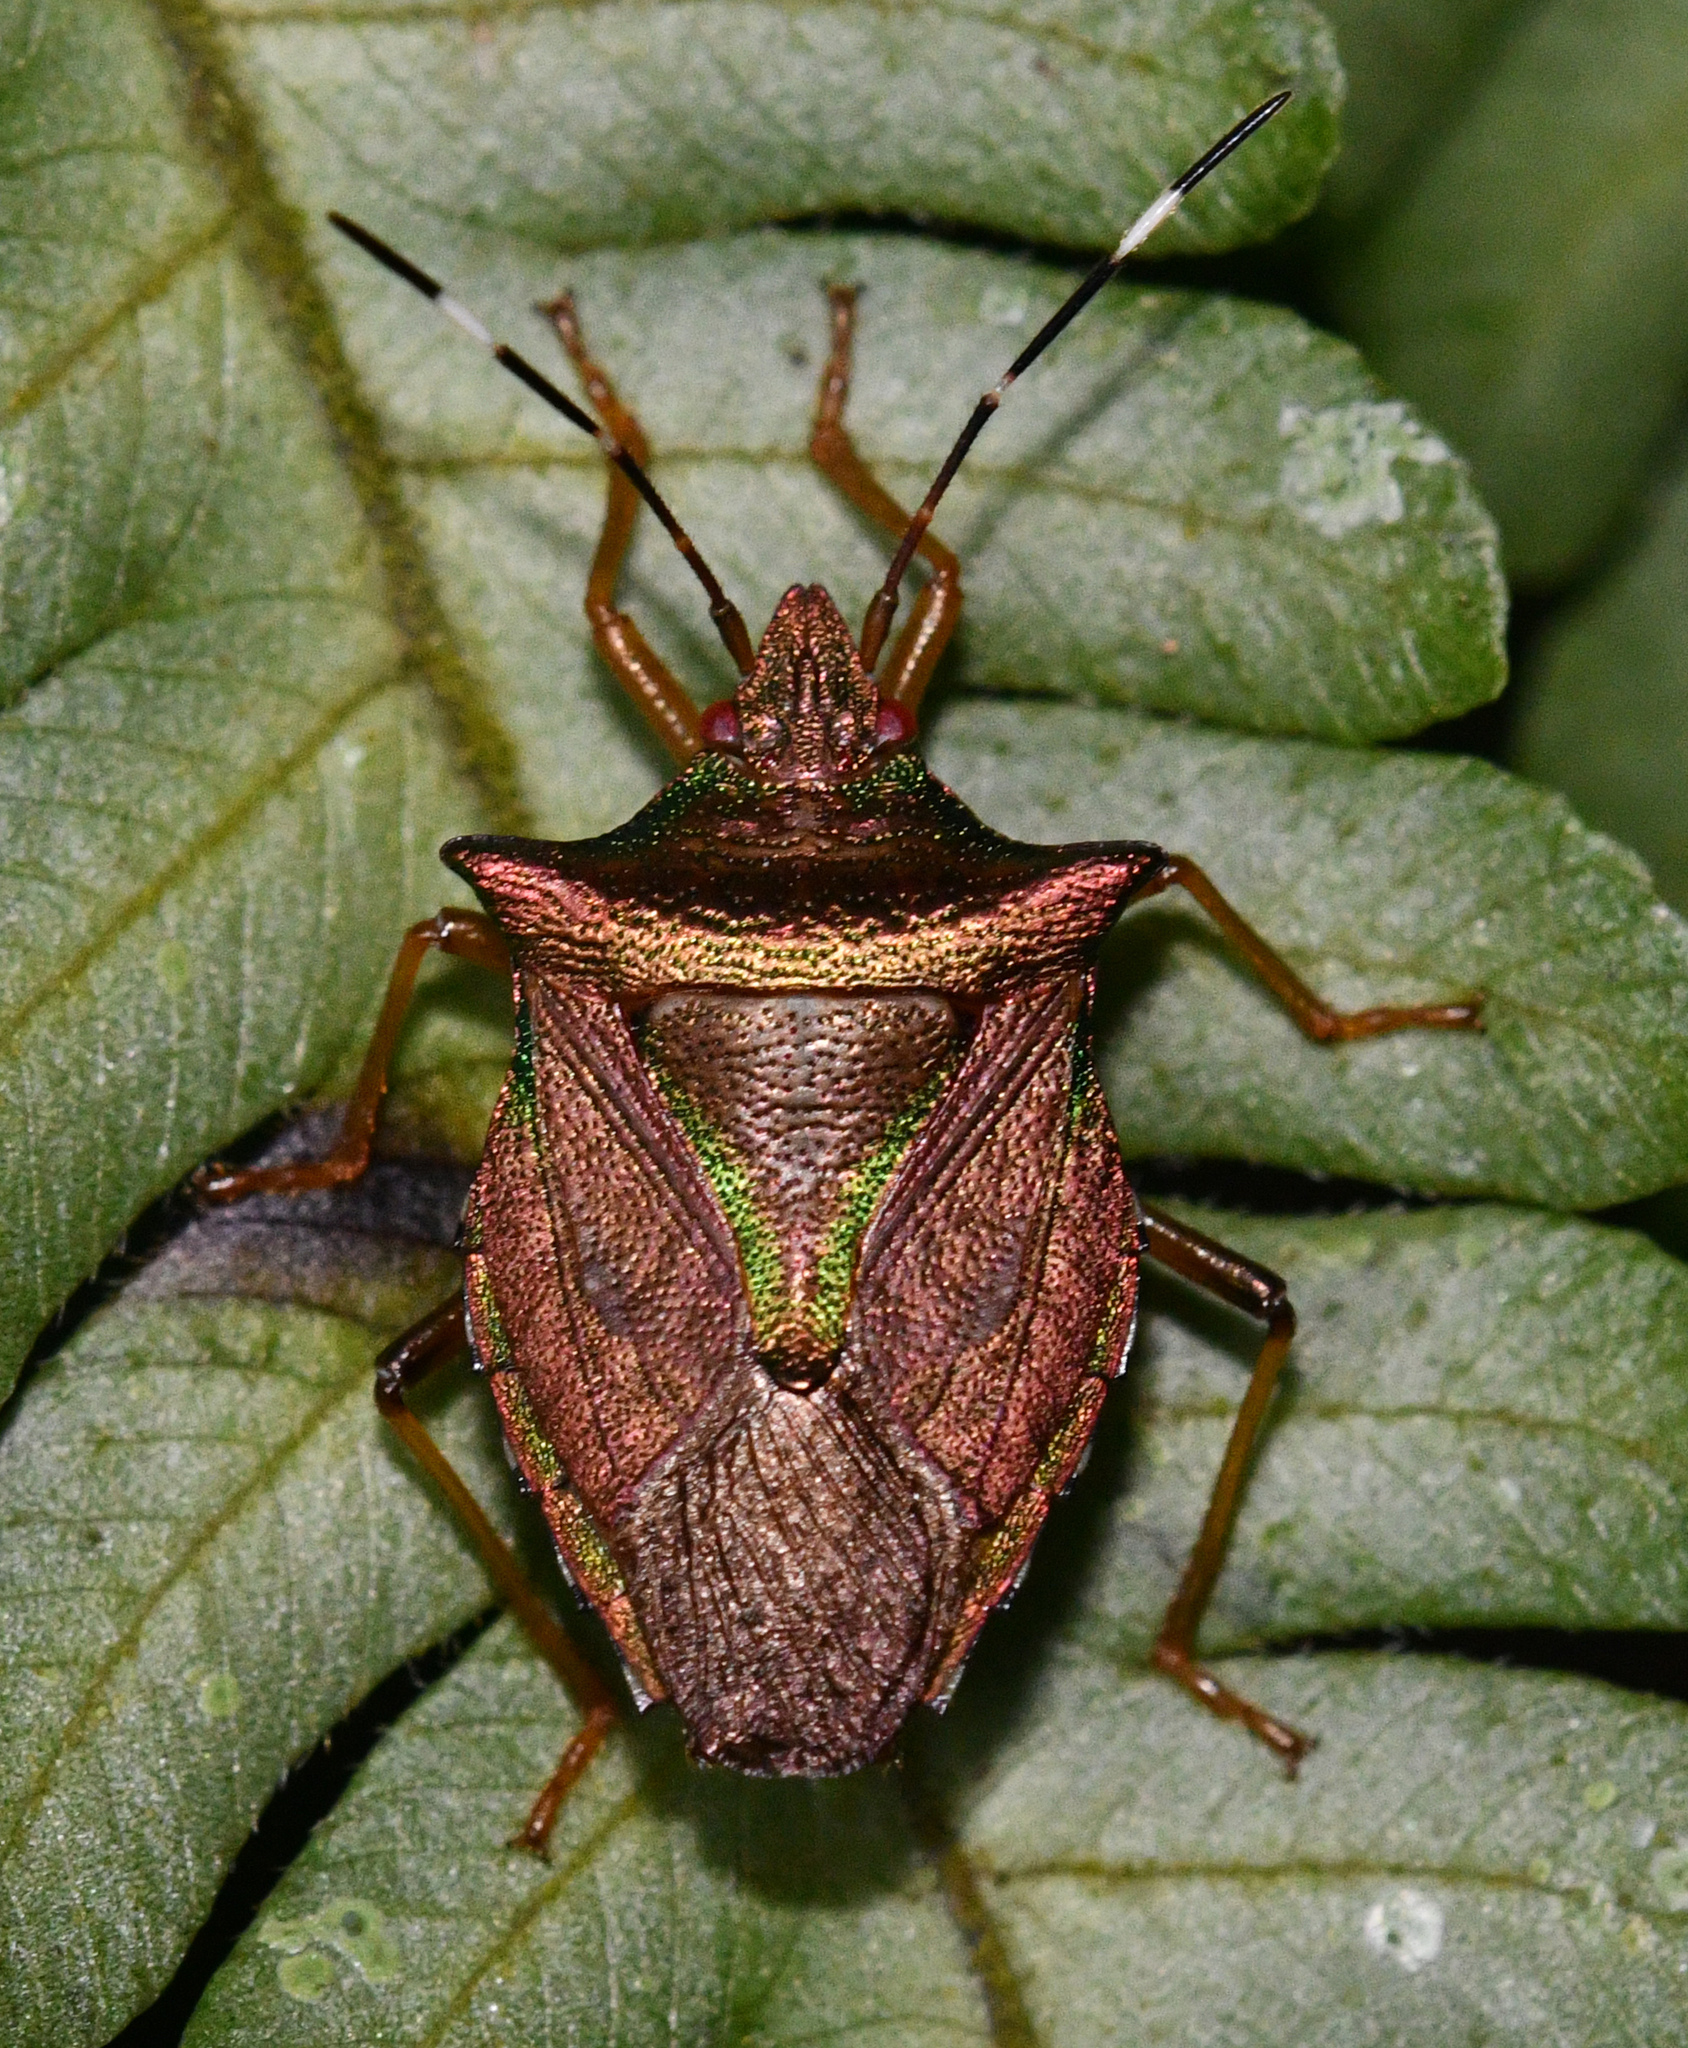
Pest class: stink_bug